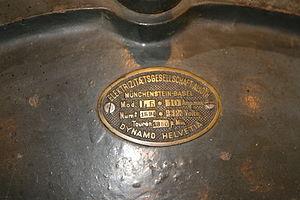
Plaque dynamo Helvétia Elektrizitäts-Gesellschaft Alioth N° 1594 (vers 1895), musée de Münchenstein.
La Société d'électricité Alioth était une ancienne entreprise française de construction de matériel électrique créée en 1898 par la société suisse Elektrizitäts-Gesellschaft Alioth AG. Elle était implantée à Lyon et fut absorbée en 1911 par la société suisse Brown, Boveri & Cie, qui, au travers de sa filiale française, la Compagnie Électro-Mécanique, en fit une des unités de fabrication de moteurs électriques du groupe.